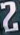
Number: 2